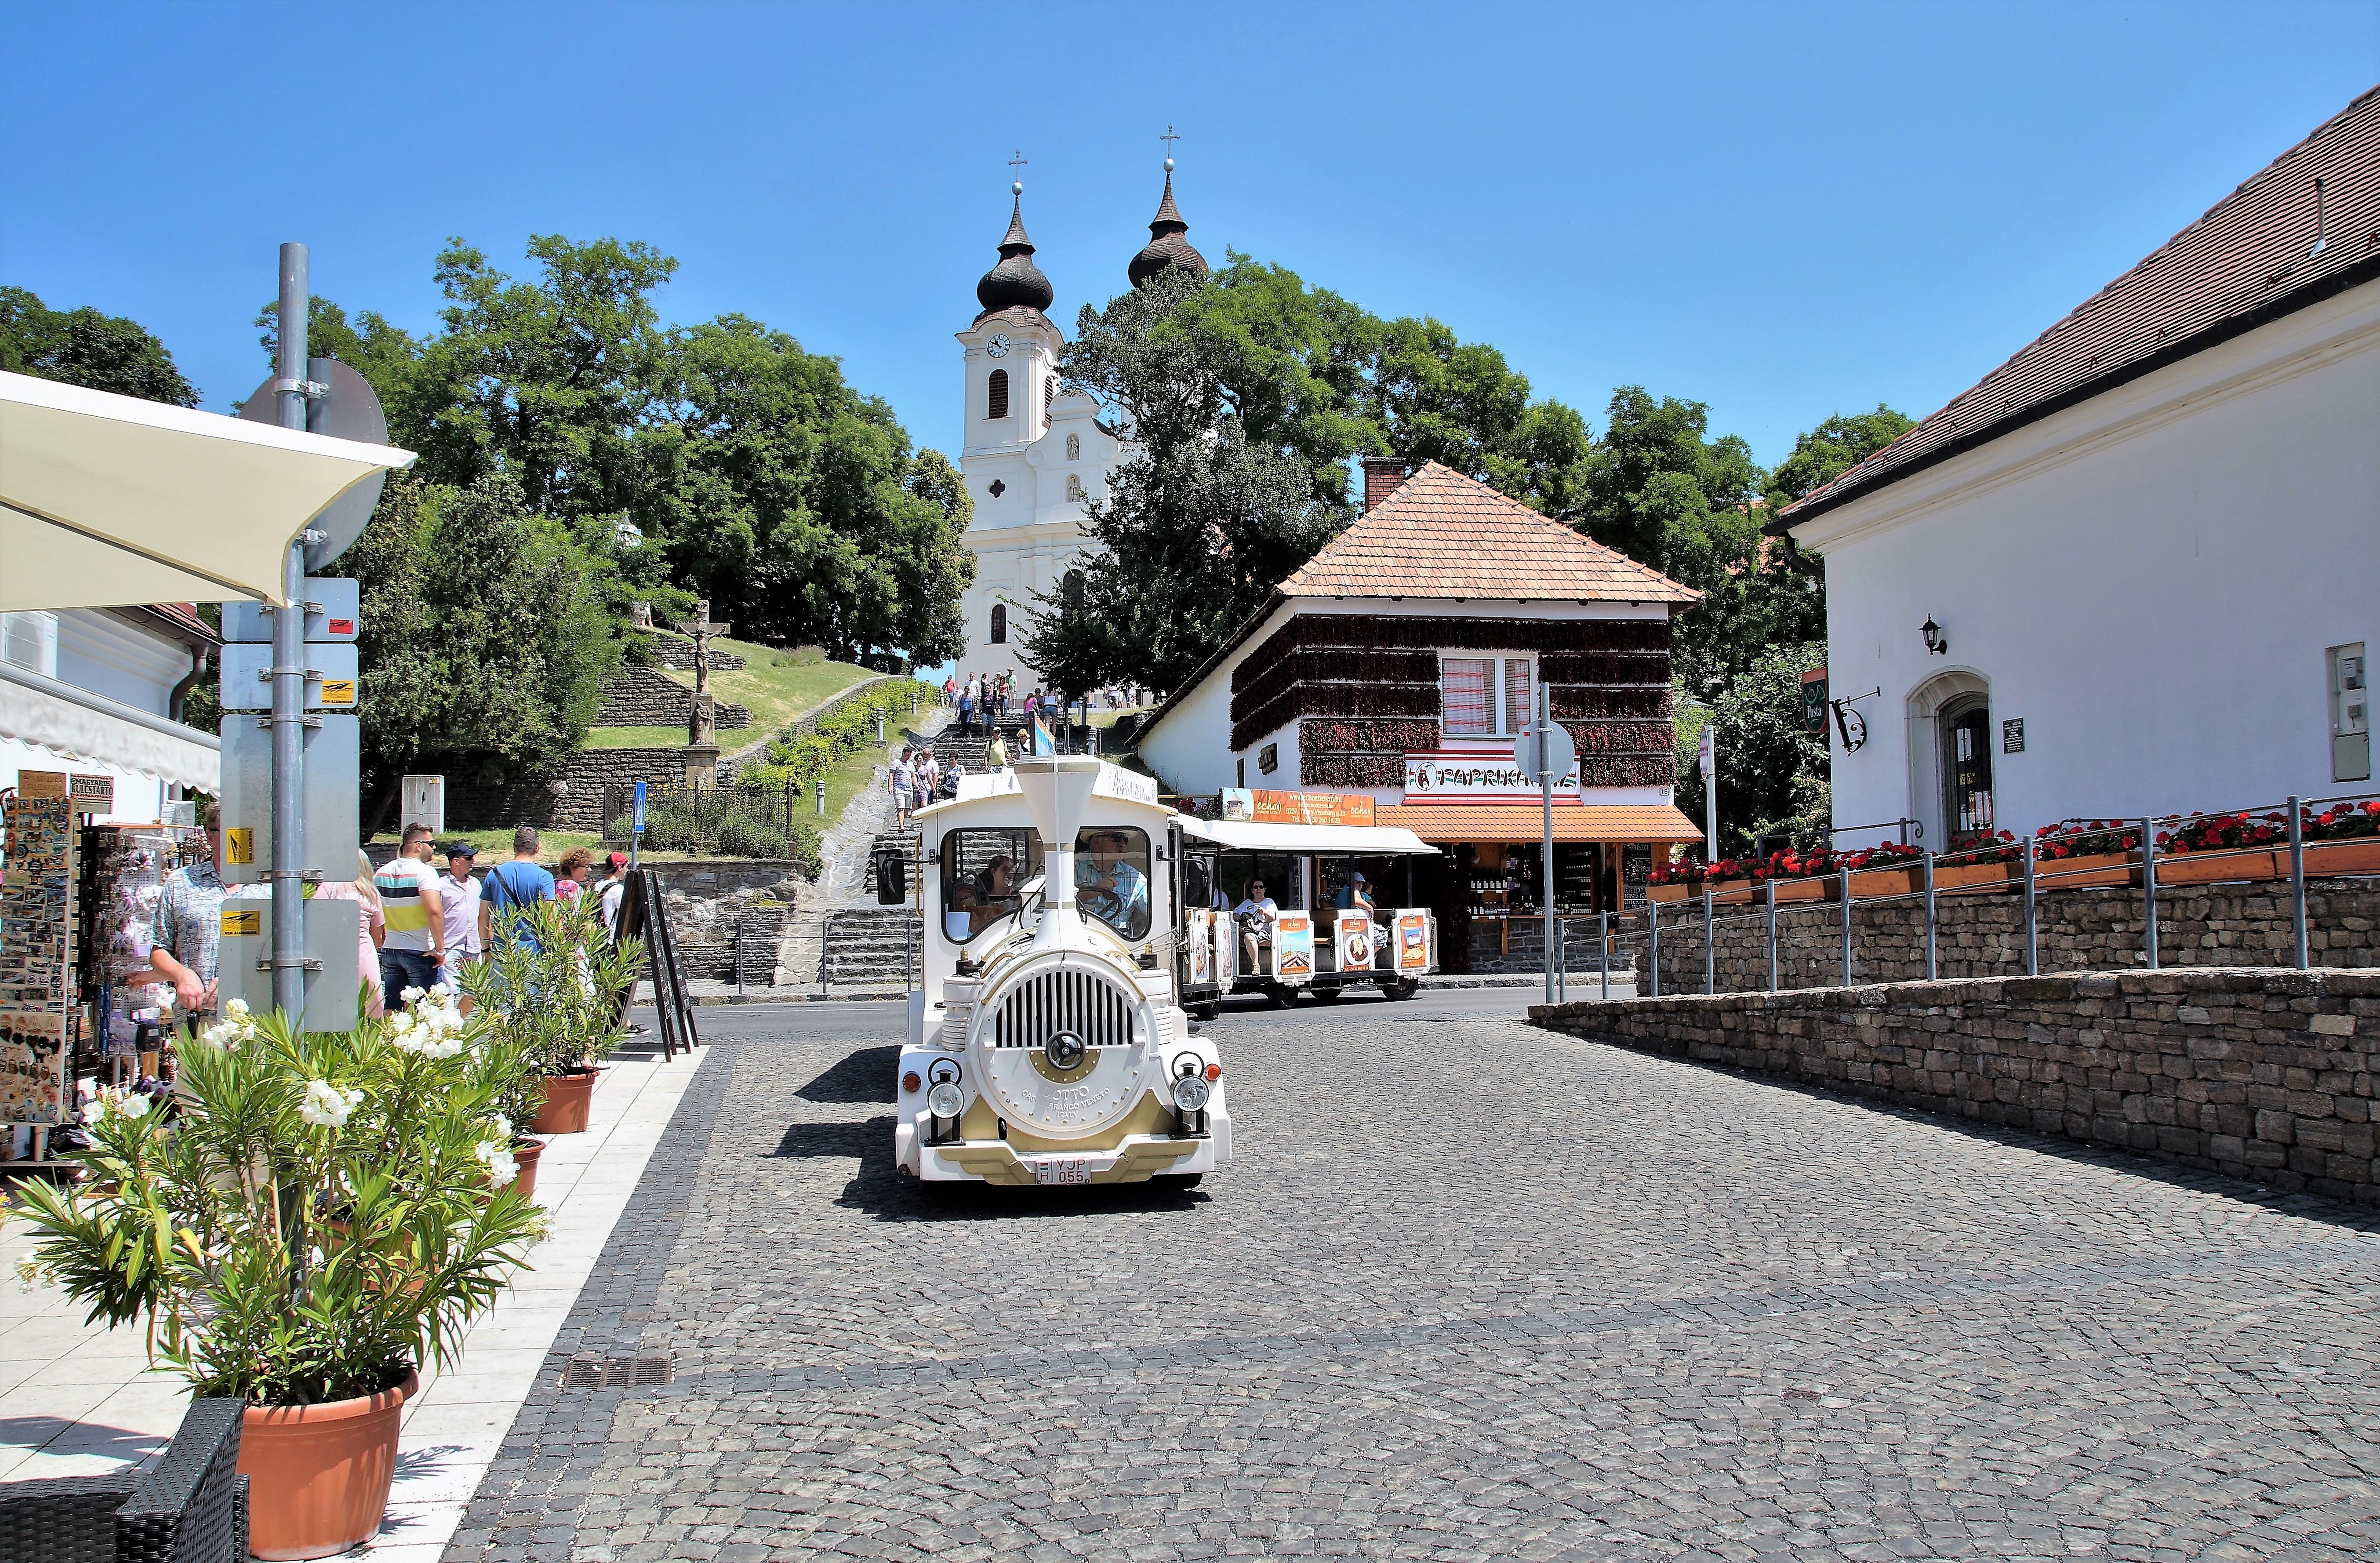
town, train, vacation, tourism, place of worship, monastery, shrine, hungary, town square, abbey, tihany